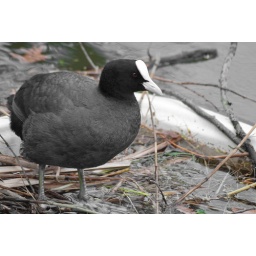
A Coot building a nest in a sunken boat near my house.